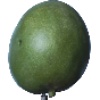
Label: mango